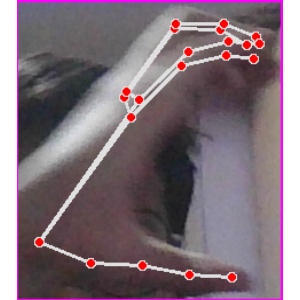
अक्षर: ऋ